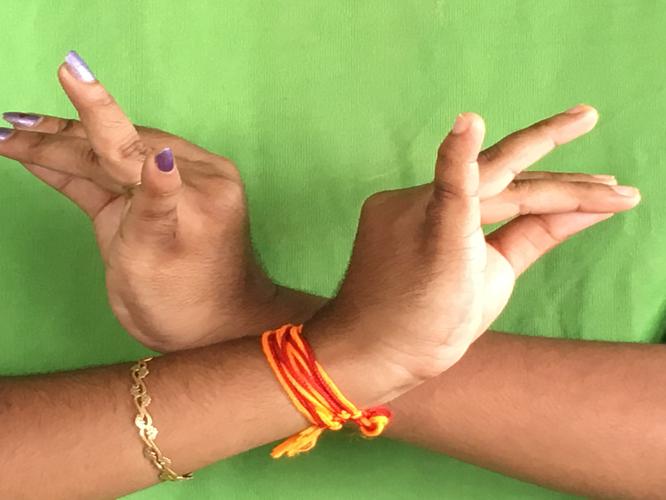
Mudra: Katakavardhana
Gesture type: double_hand